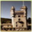
Label: castle